Where Do Broken Hearts Go

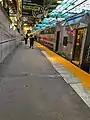
Parts of the video for "Where Do Broken Hearts Go" was shot at Newark Penn Station.

The music video, directed by Peter Israelson in his second music video collaboration with Houston after "Greatest Love of All" was shot at the singer's hometown of Newark, New Jersey in 1987.